Hathor

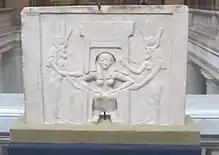
Ptolemaic plaque of a woman giving birth assisted by two figures of Hathor, fourth to first century BC

More temples were dedicated to Hathor than to any other Egyptian goddess. During the Old Kingdom her most important center of worship was in the region of Memphis, where "Hathor of the Sycamore" was worshipped at many sites throughout the Memphite Necropolis. During the New Kingdom era, the temple of Hathor of the Southern Sycamore was her main temple in Memphis. At that site she was described as the daughter of the city's main deity, Ptah. The cult of Ra and Atum at Heliopolis, northeast of Memphis, included a temple to Hathor-Nebethetepet that was probably built in the Middle Kingdom. A willow and a sycamore tree stood near the sanctuary and may have been worshipped as manifestations of the goddess. A few cities farther north in the Nile Delta, such as Yamu and Terenuthis, also had temples to her.